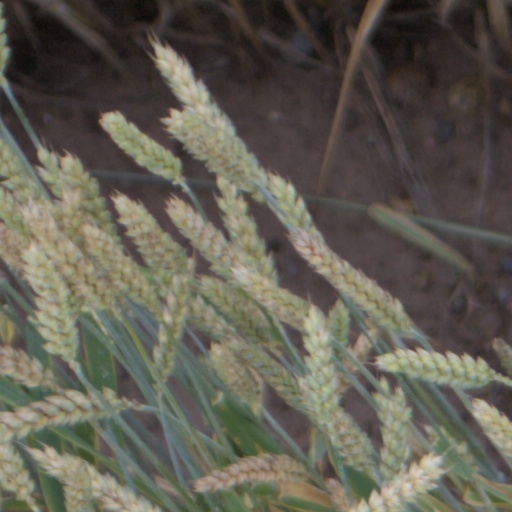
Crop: wheat